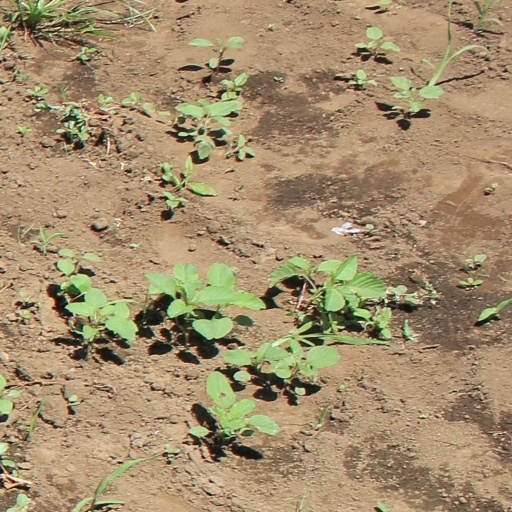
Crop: soybean